Happy Ending (TV series)

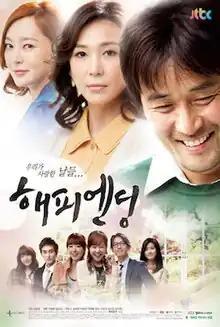
Promotional poster

Happy Ending is a 2012 South Korean television series starring Choi Min-soo, Shim Hye-jin and Lee Seung-yeon. It aired on JTBC from April 23 to July 16, 2012.